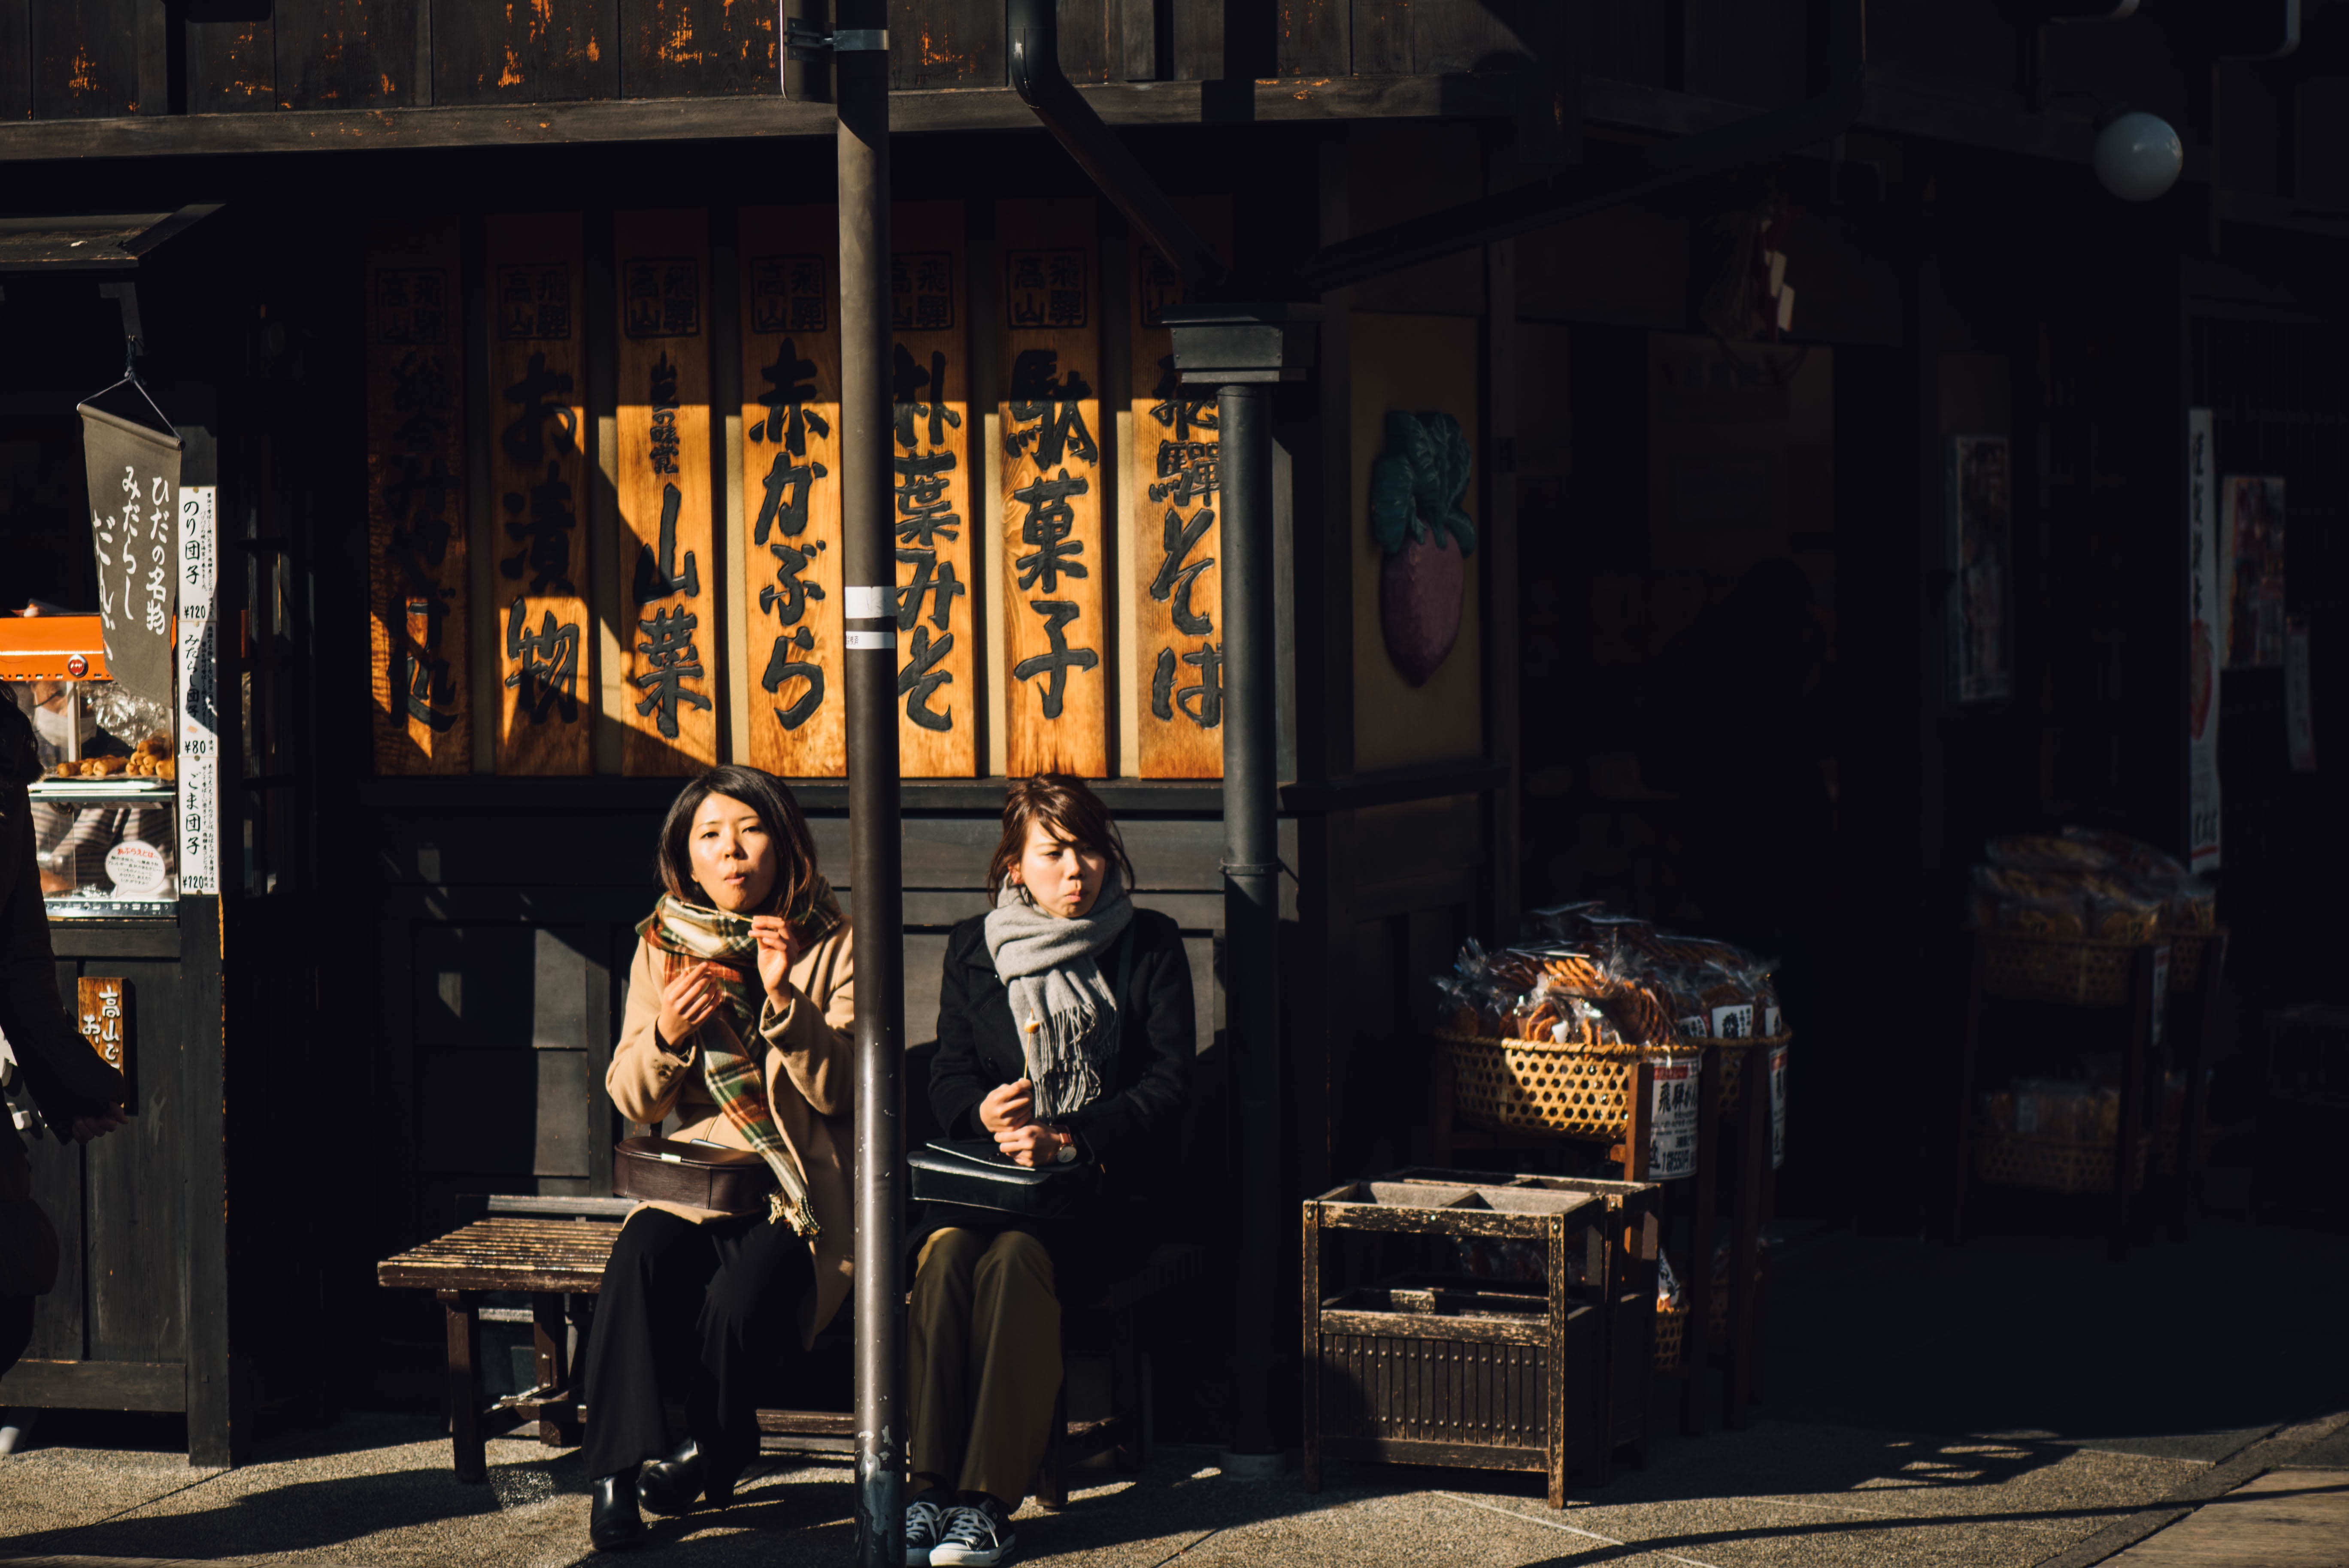
road, street, night, evening, darkness